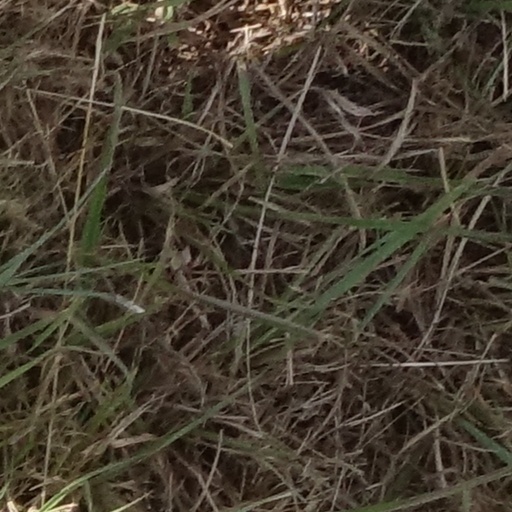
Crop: sorghum